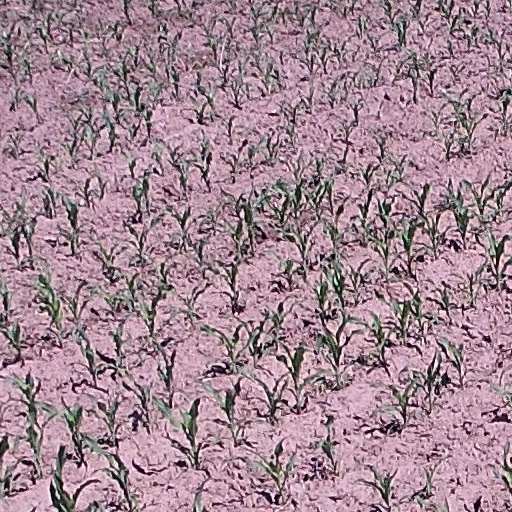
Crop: maize; corn